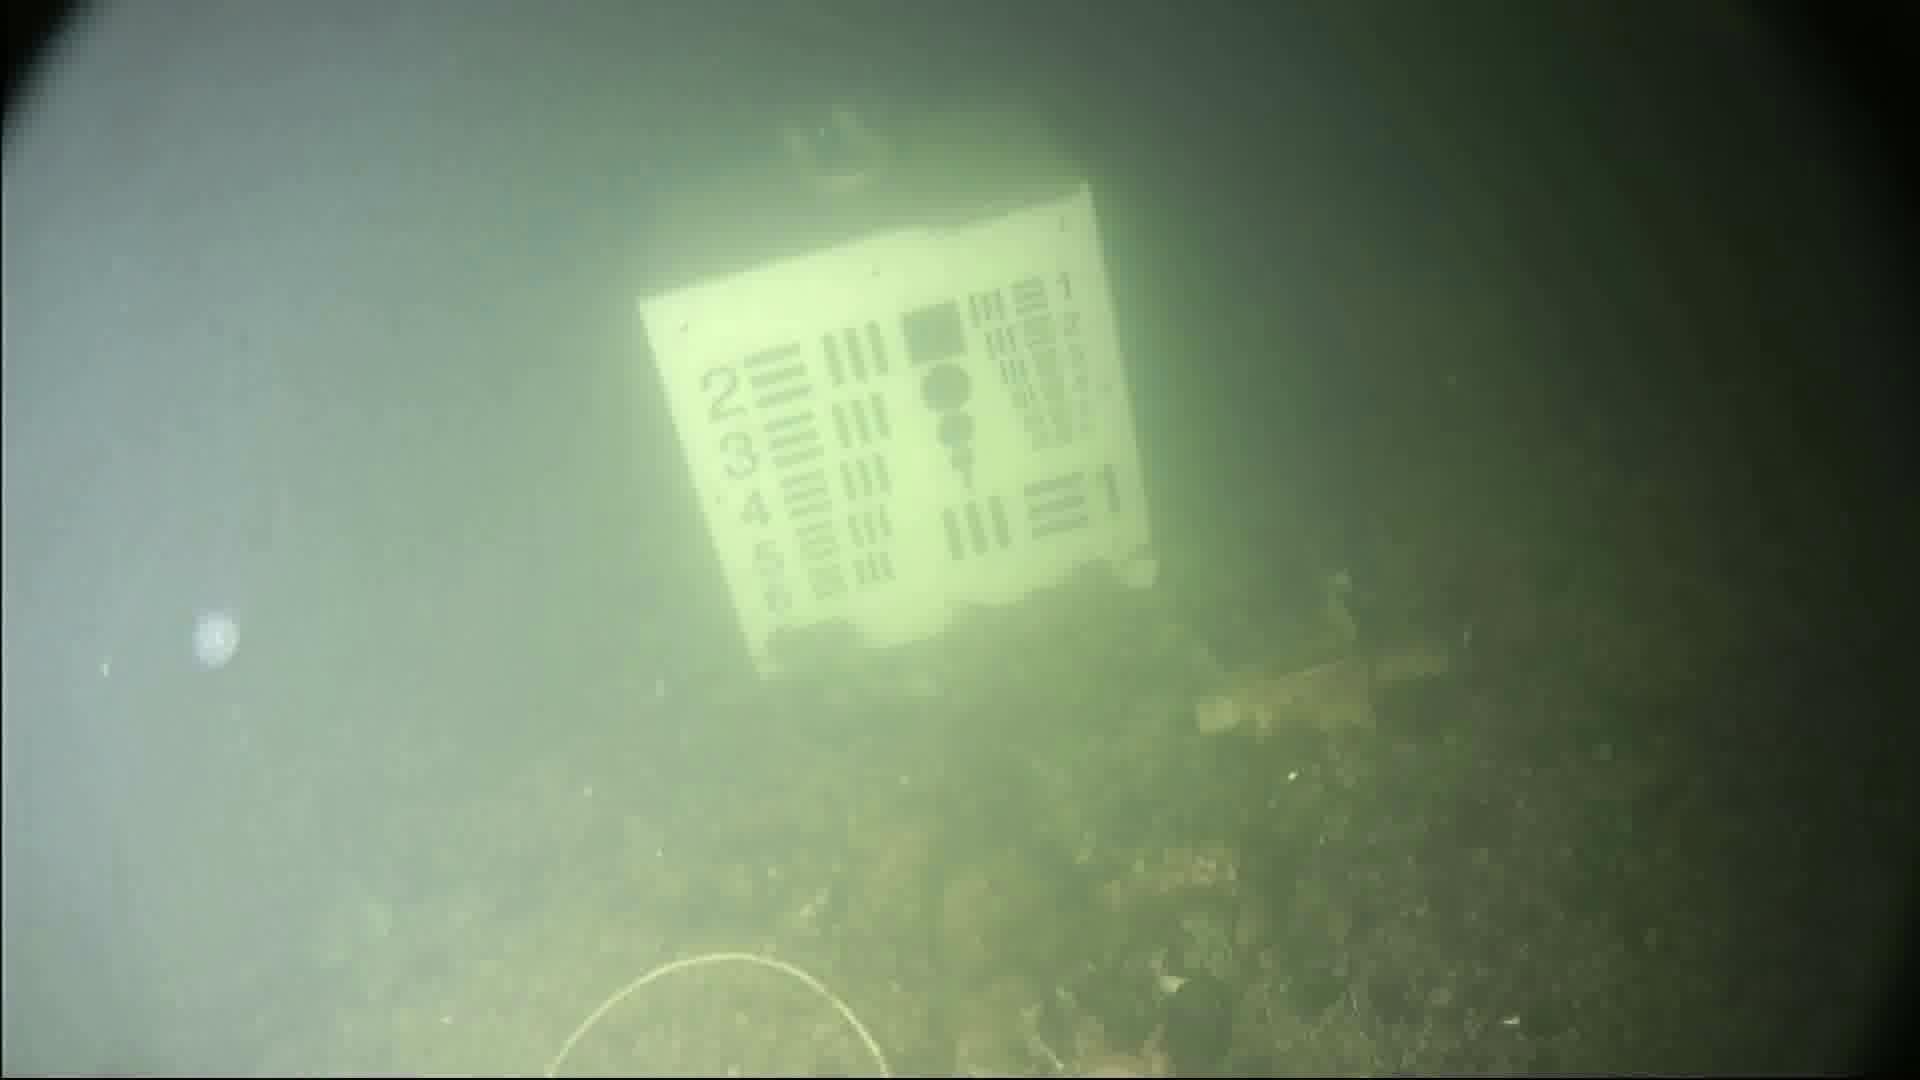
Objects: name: crab
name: jellyfish